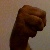
The image shows a hand gesture representing the letter 'M' in Indian Sign Language.